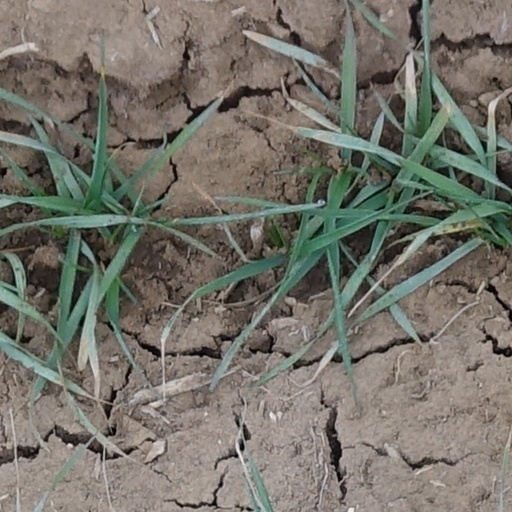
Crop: wheat